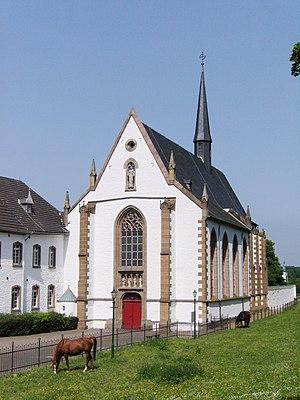
L'abbaye de Mariawald est une ancienne abbaye de moines cisterciens-trappistes, qui se trouve en Allemagne, près de Heimbach dans la région du nord des monts Eifel.